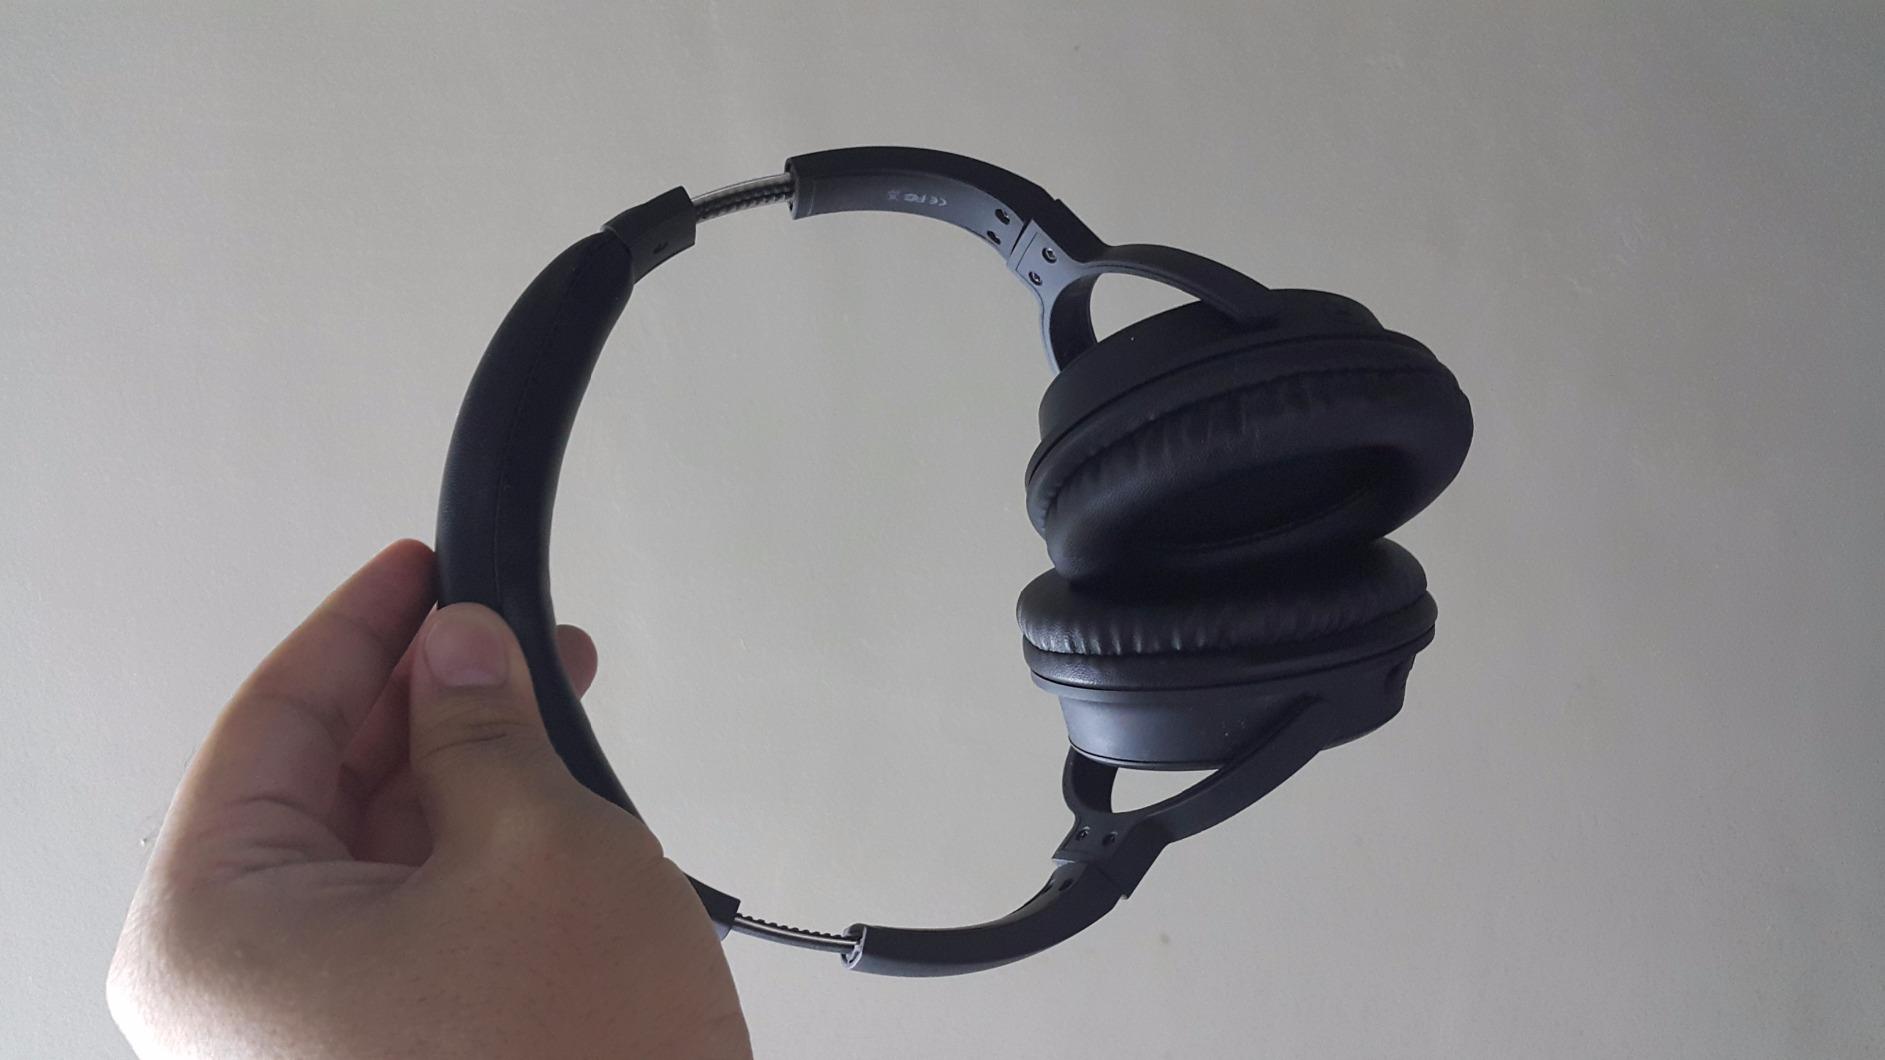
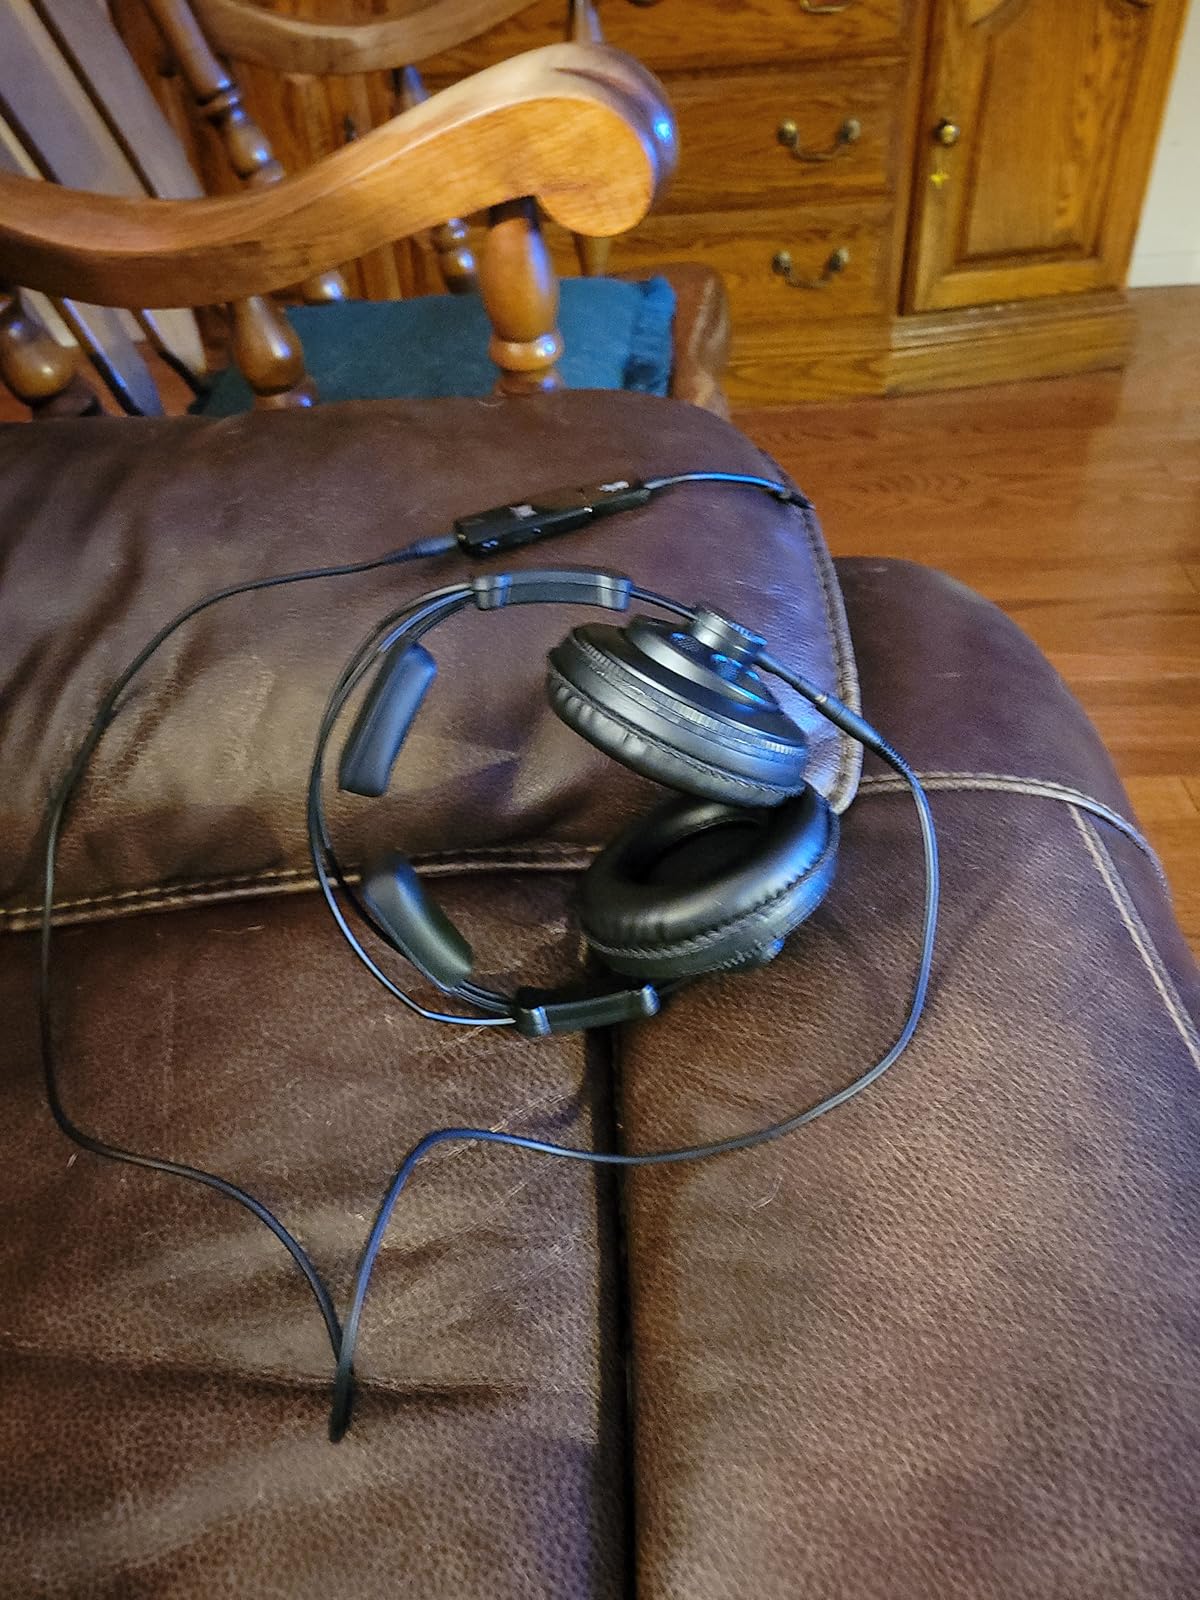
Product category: headphones
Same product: no